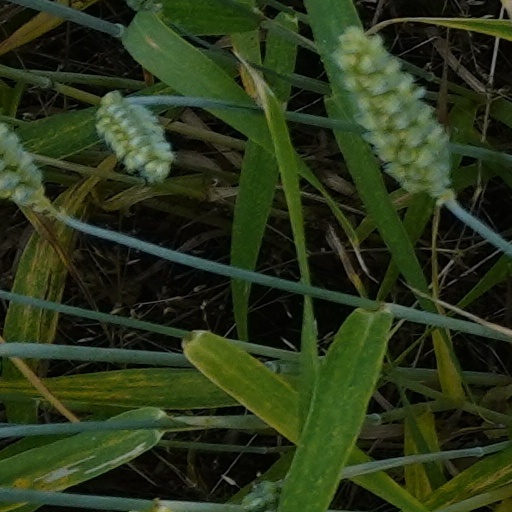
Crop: wheat